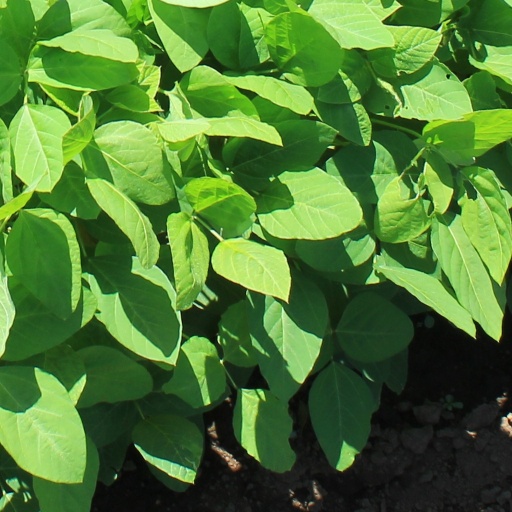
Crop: soybean